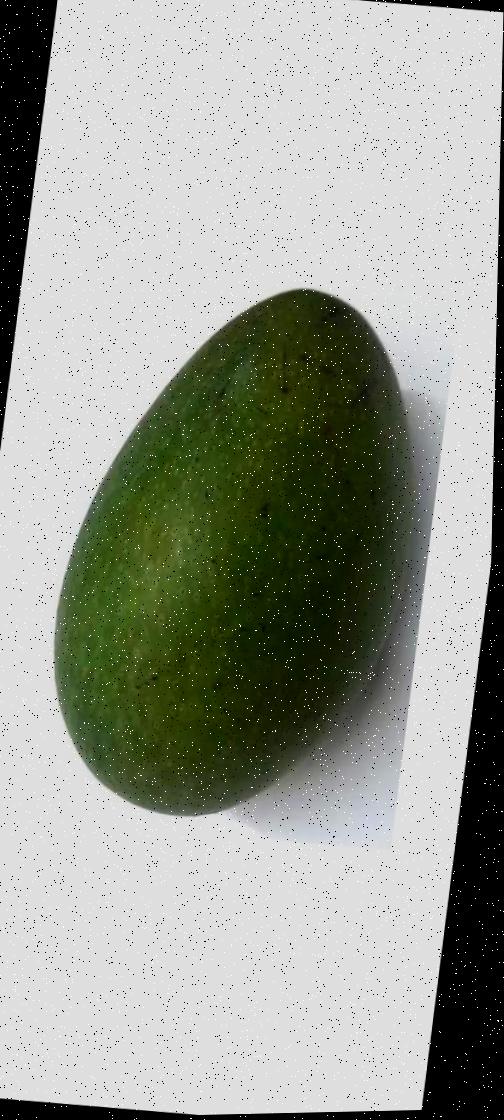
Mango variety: Ashshina Zhinuk